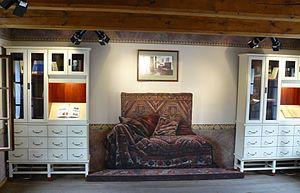
La maison natale - musée Sigmund Freud est une maison-musée de Freiberg in Mähren de l'Empire d'Autriche du XIXᵉ siècle où est né et a vécu jusqu’à l'âge de 3 ans Sigmund Freud médecin neurologue fondateur de la psychanalyse. La maison est déclarée monument culturel en République tchèque en 2005.